Nikolai Snopkov

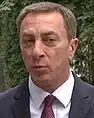
Snopkov in 2020

Nikolai Gennadievich Snopkov (born 14 September 1969), or Mikalay Henadzyevich Snapkow, is a Belarusian politician serving as first deputy prime minister since 2020. From 2009 to 2014, he served as Minister of Economy. He has also served as deputy chairman of the Presidential Administration of Belarus and as the Belarusian ambassador to China.